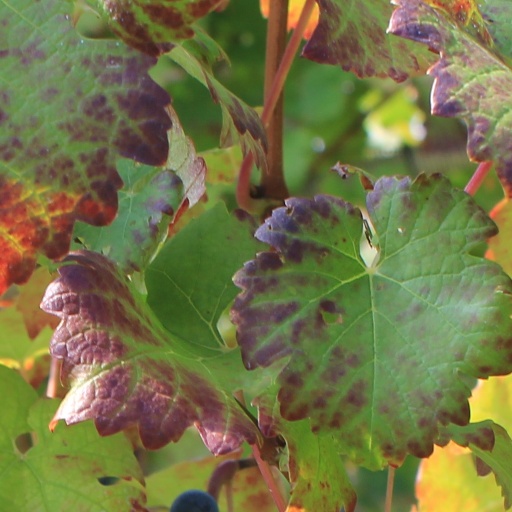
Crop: grape